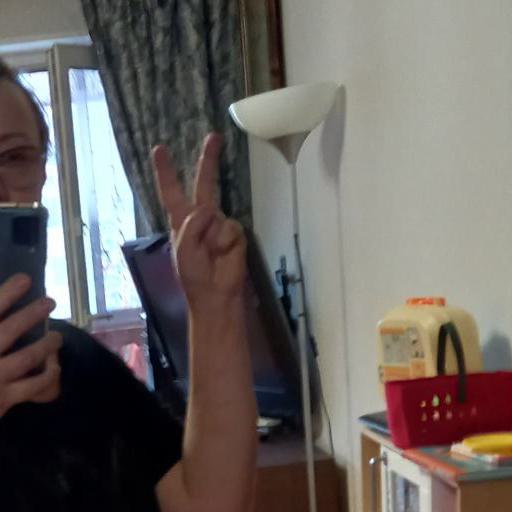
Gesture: peace